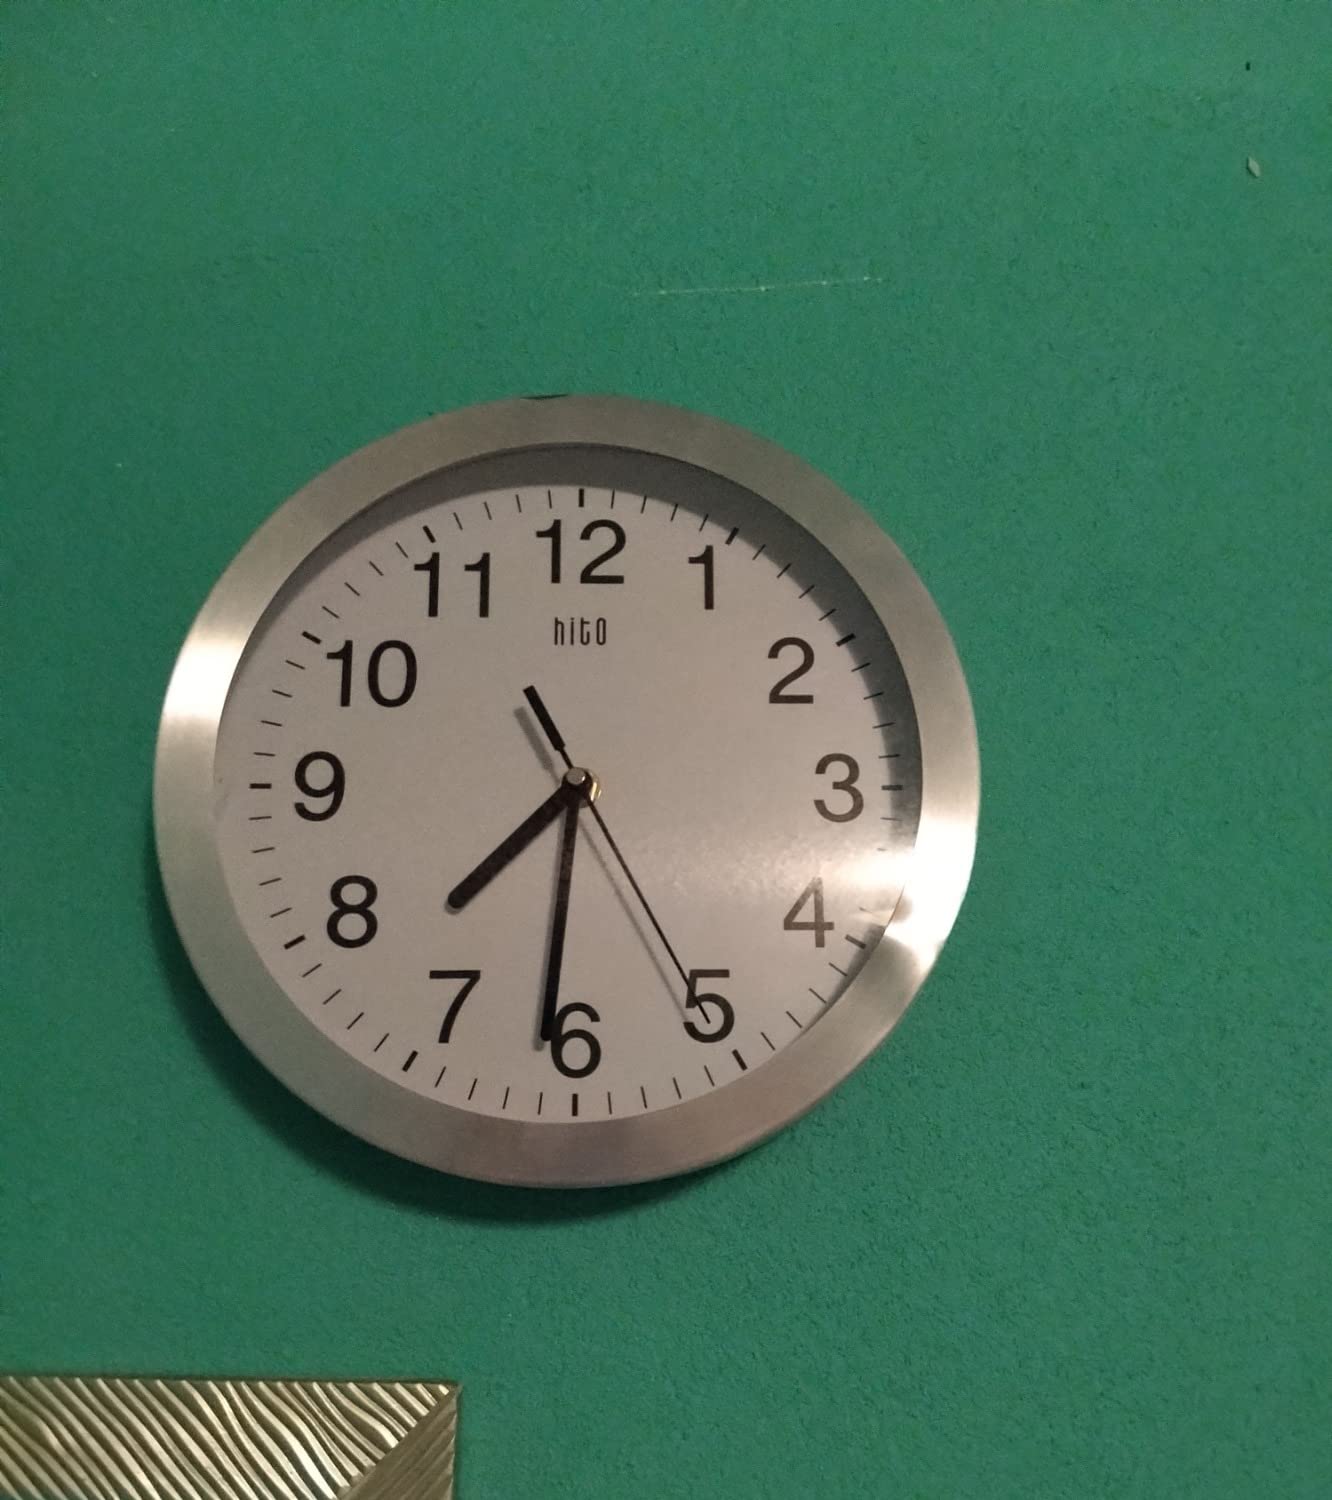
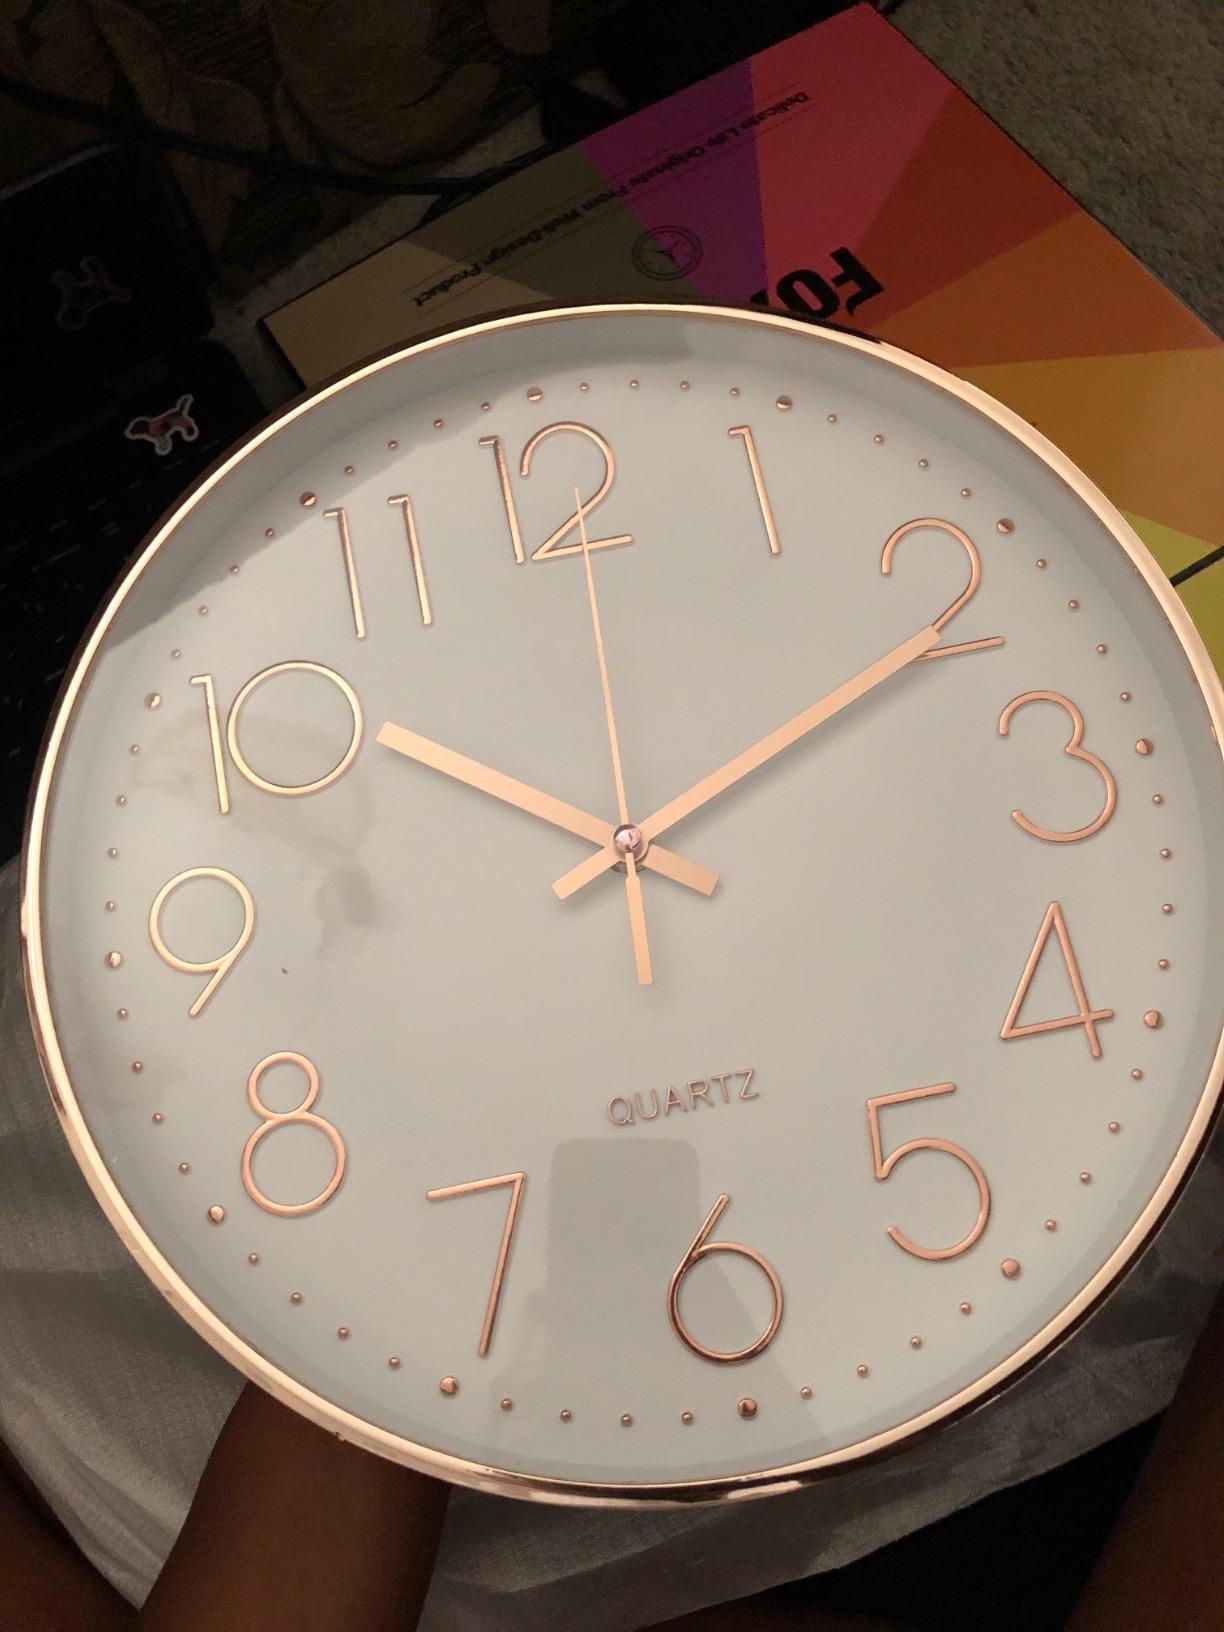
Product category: clock
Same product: no